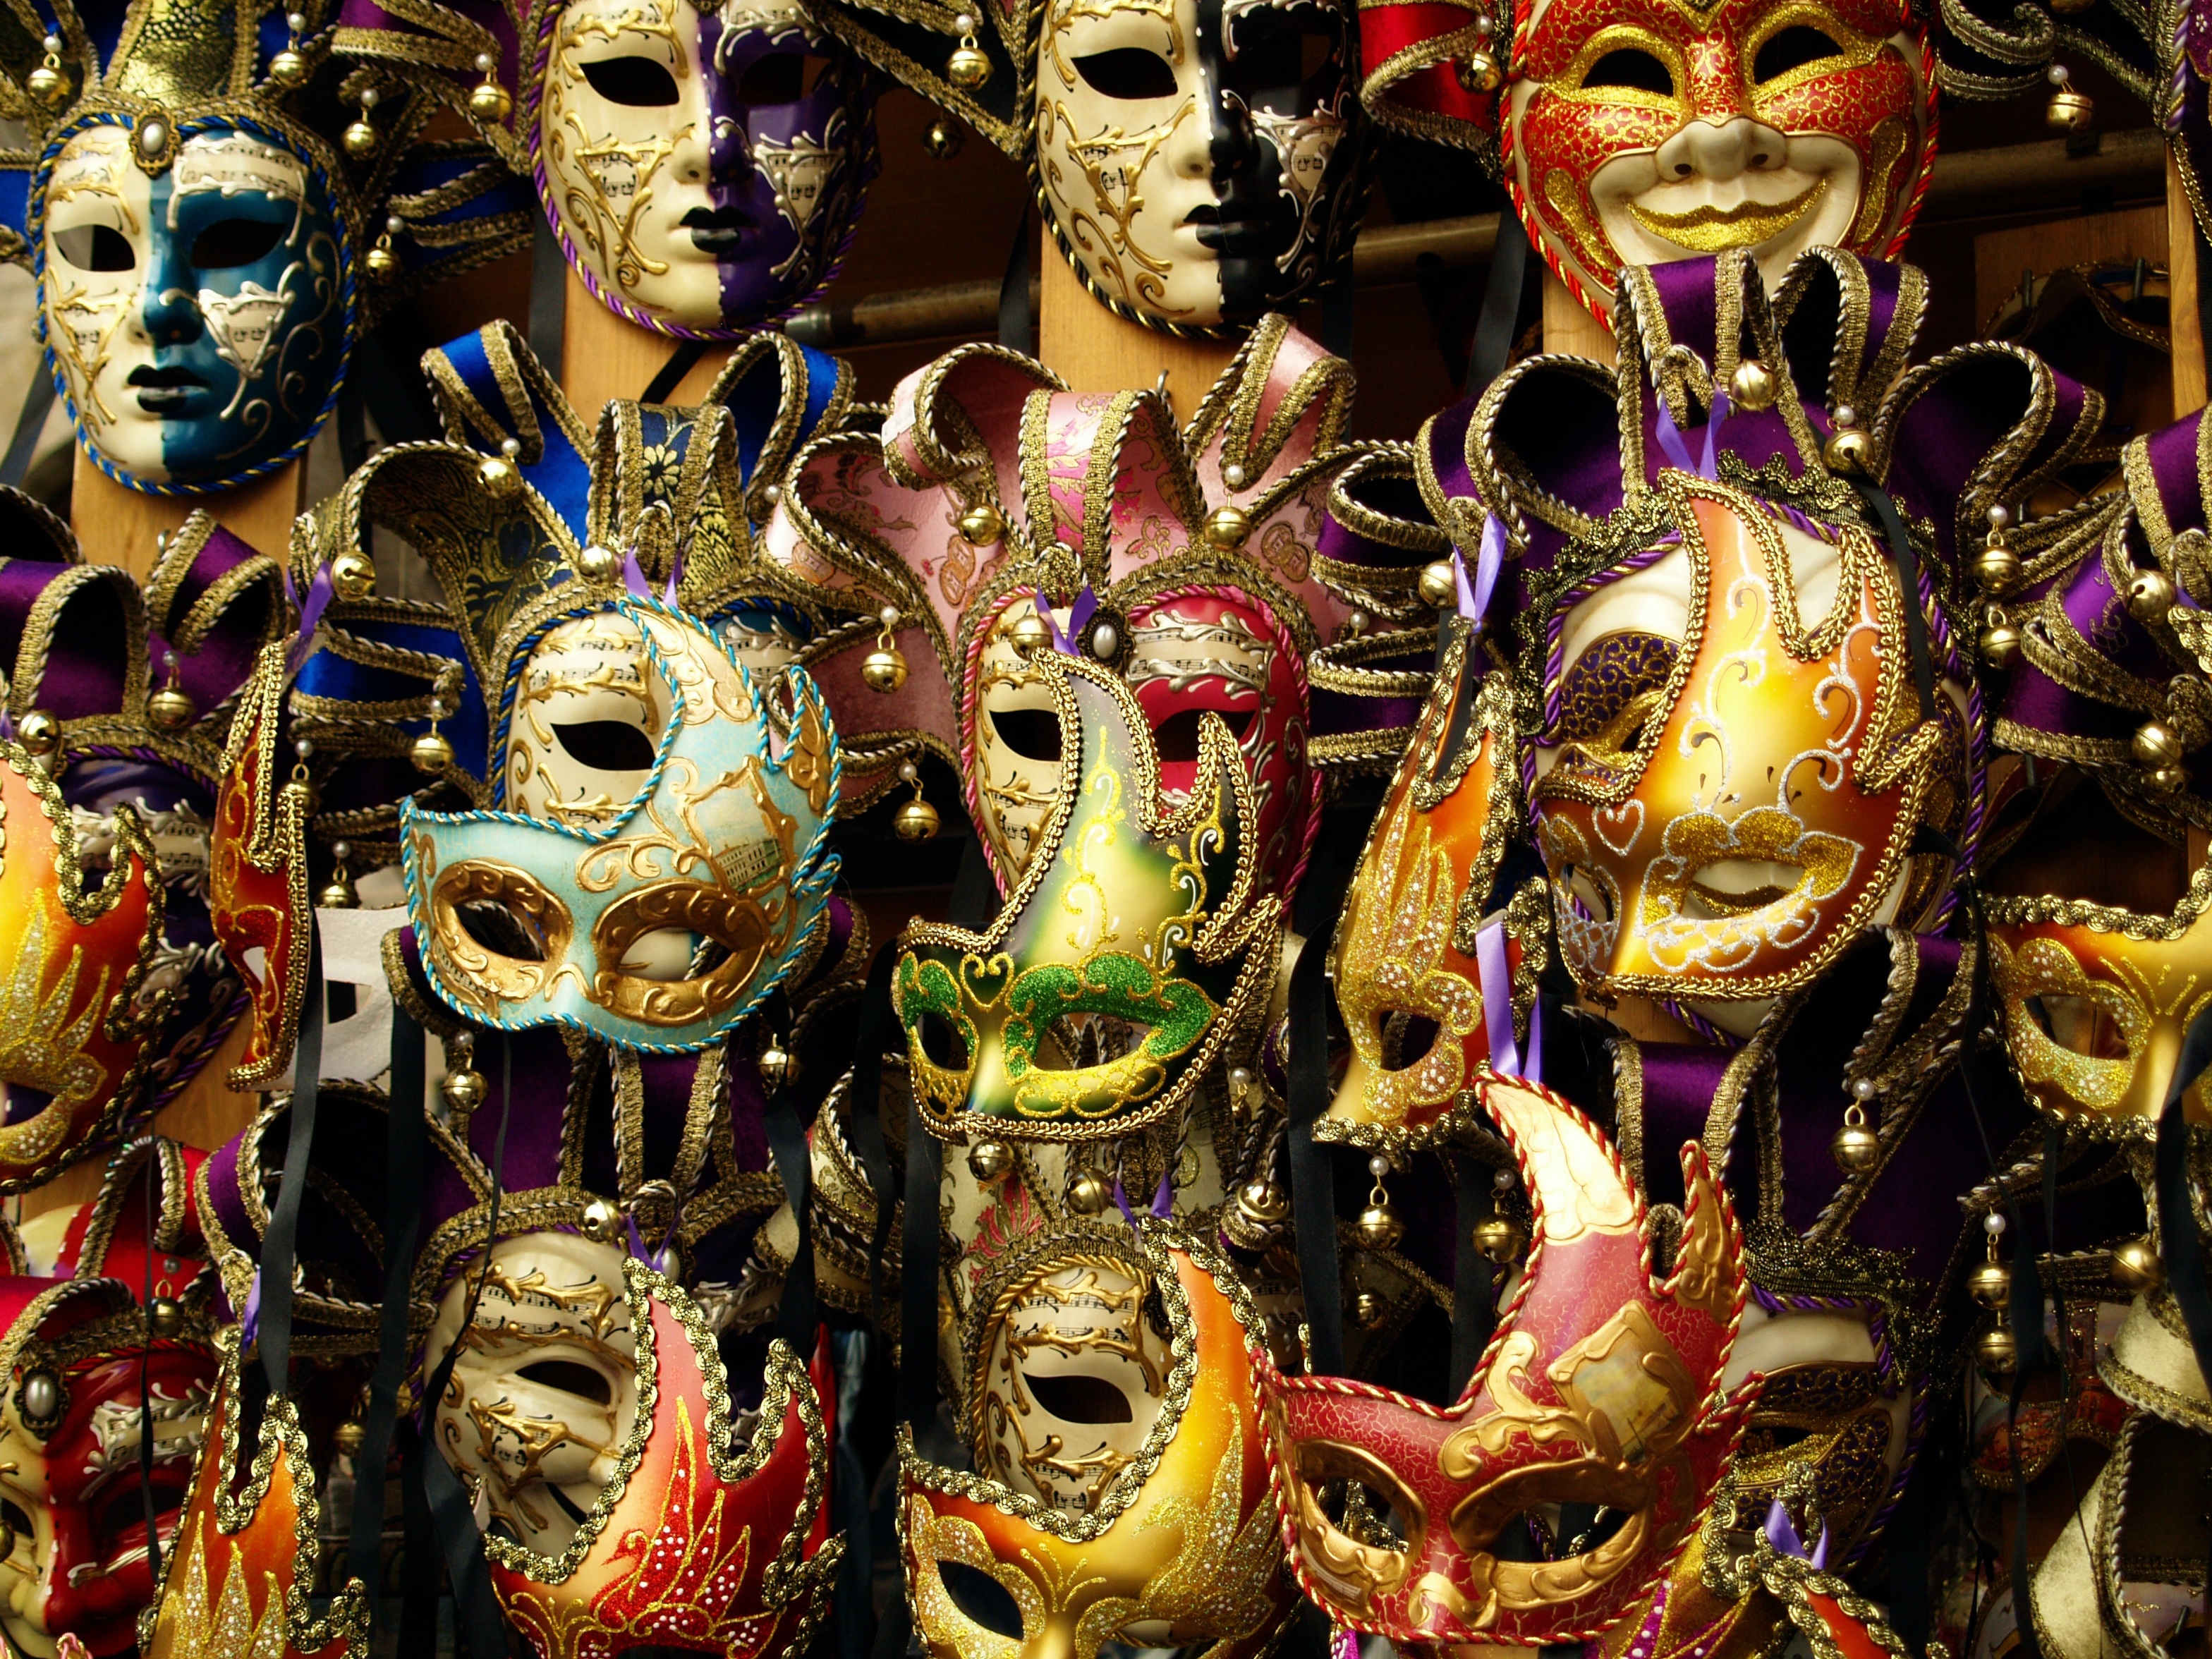
creative, decoration, shop, carnival, italy, fashion, clothing, face, festival, mask, mysterious, dress, eye, venezia, historical, event, tradition, souvenir, costume, italian, masque, hand made